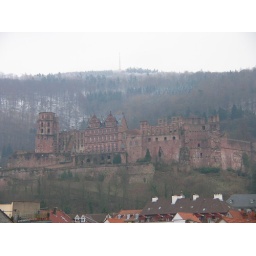
the castle on the hill in Heidelberg.